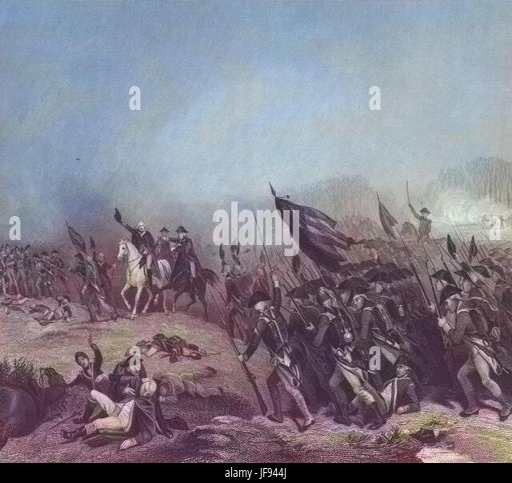
engraving depicting politician leading armed force to victory over country during the battle